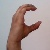
The image shows a hand gesture representing the letter 'C' in Indian Sign Language.